Silviu Stănculescu

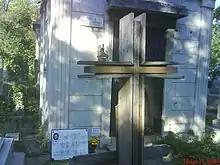
Stănculescu's grave at Bellu Cemetery, in Bucharest

Stănculescu died of leukemia at Victor Babeș Hospital in Bucharest, at age 66. He was buried in the city's Bellu Cemetery, on the Artists' Lane. Streets in Târgoviște and Voluntari are named after him.